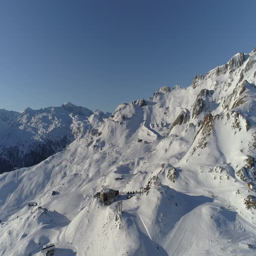
snow - covered slopes in the ski resort